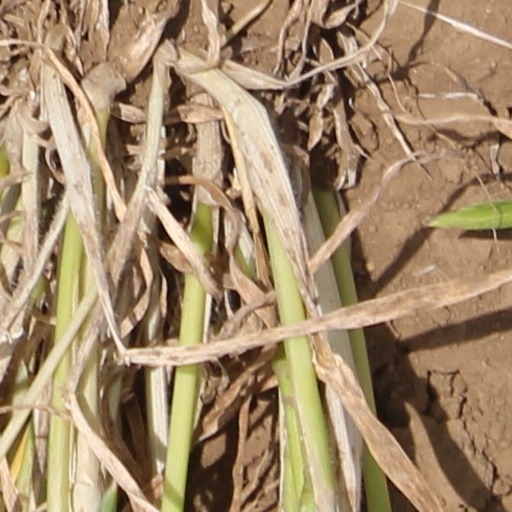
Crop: wheat